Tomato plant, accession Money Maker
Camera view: horizontal (90 deg, fisheye); turntable rotation: 120 degrees
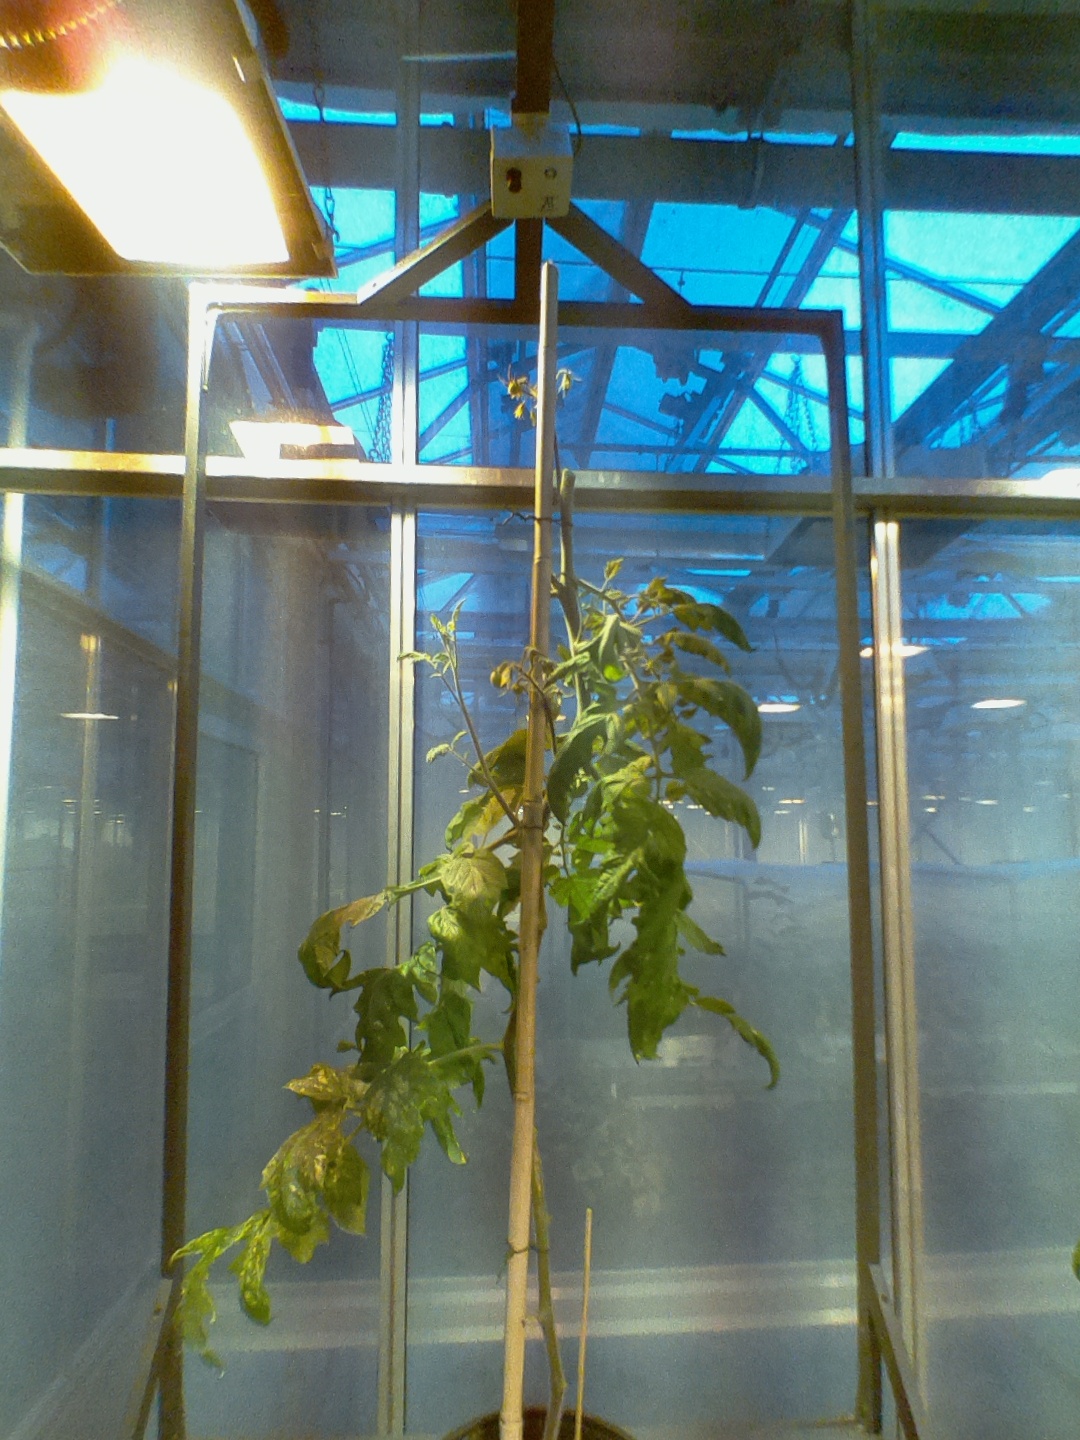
BBCH growth stage 73: 30%-40% of final fruit size